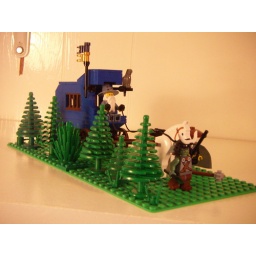
He crosses the globe to find the ultimate Wizdom! Hestores all his books and potions in his lovely blue carriage.